Xanthoproteic reaction

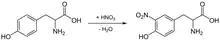
Reaction of nitration of tyrosine as an example of the xanthoproteic reaction

Add 1 ml of concentrated HNO to 1 ml of the test sample. Gently heat the mixture and cool it. Slowly add sodium hydroxide (NaOH, in water) solution until the mixture becomes alkaline and a colour change is observed. If the colour changes from yellow to orange, this indicates the presence of an aromatic amino acid.